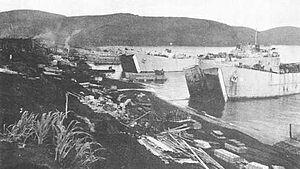
L'opération Cottage est une opération militaire de la fin de la campagne des îles Aléoutiennes lors de la Seconde Guerre mondiale.